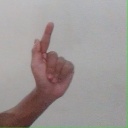
अक्षर: ळ